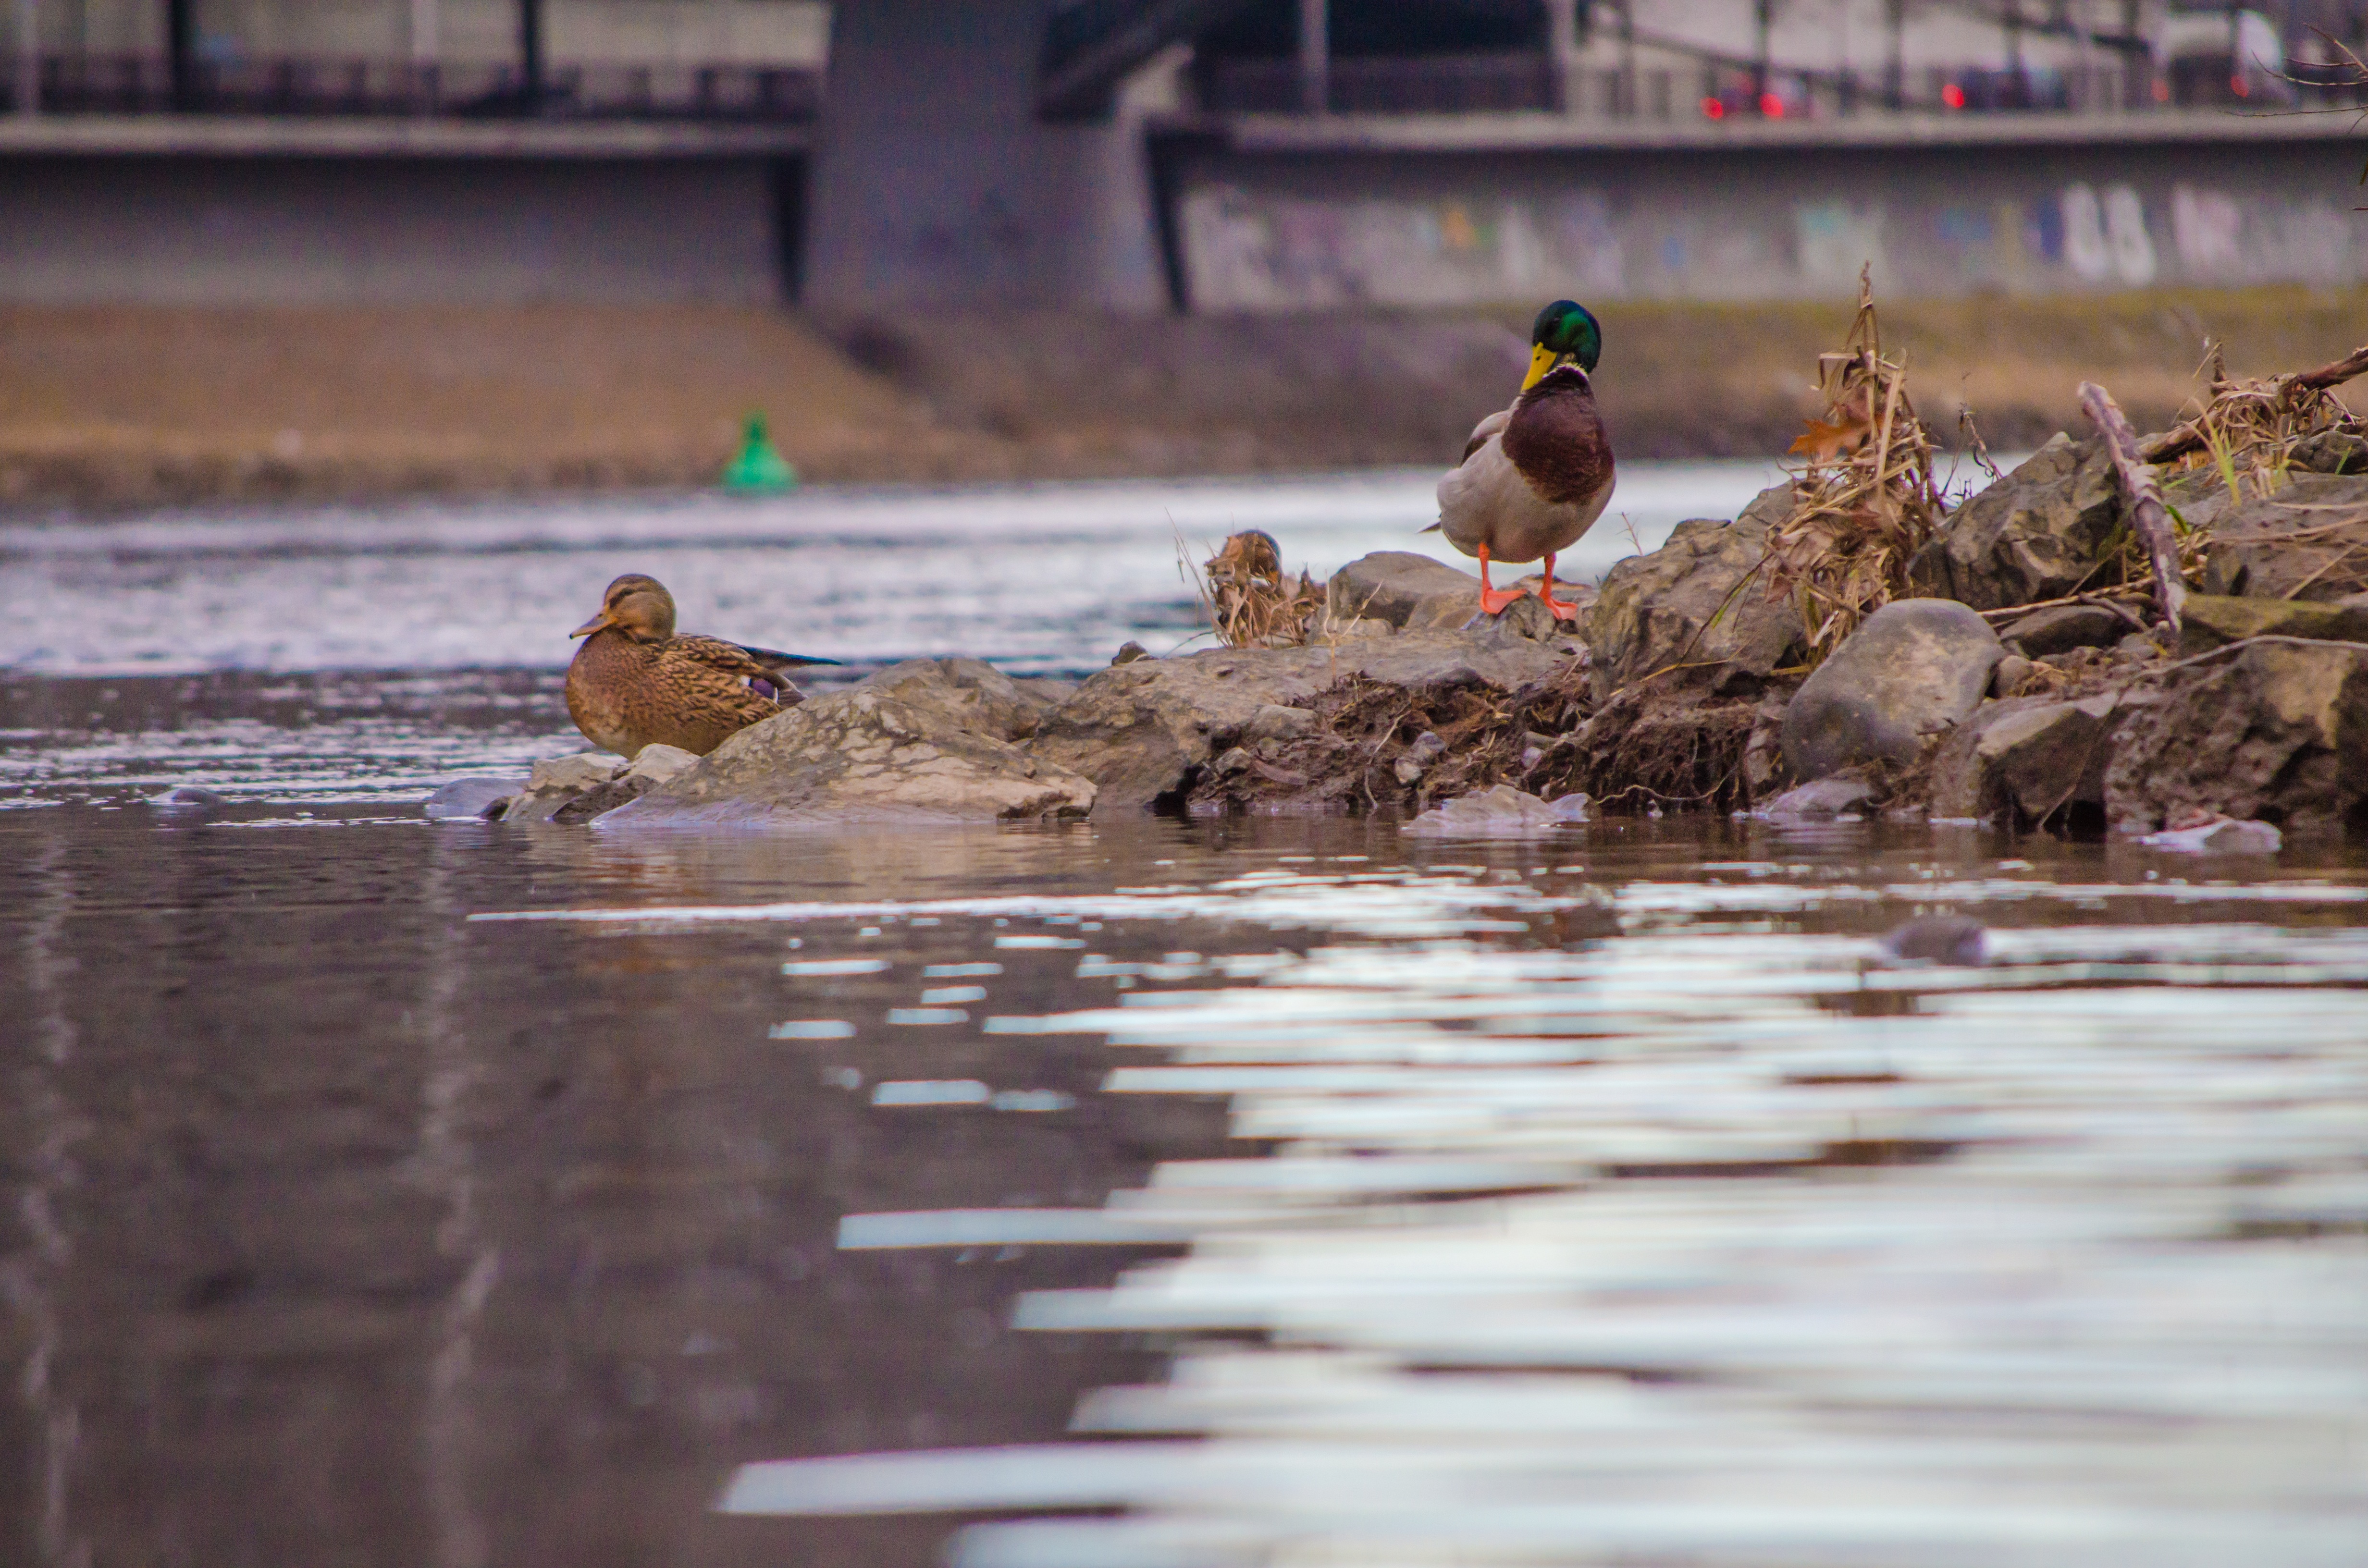
water, bird, lake, animal, river, pond, wildlife, feather, fauna, duck, waterfowl, water bird, mallard, ducks geese and swans